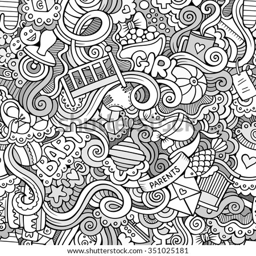
cartoon vector hand - drawn doodles on the subject of baby seamless pattern .